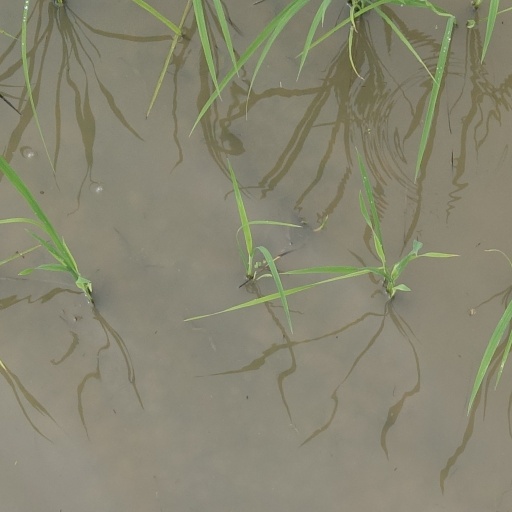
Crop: rice